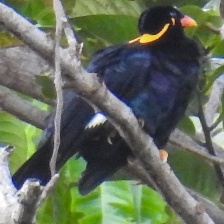
Species: ENGGANO MYNA
Scientific name: GRACULA ENGANENSIS